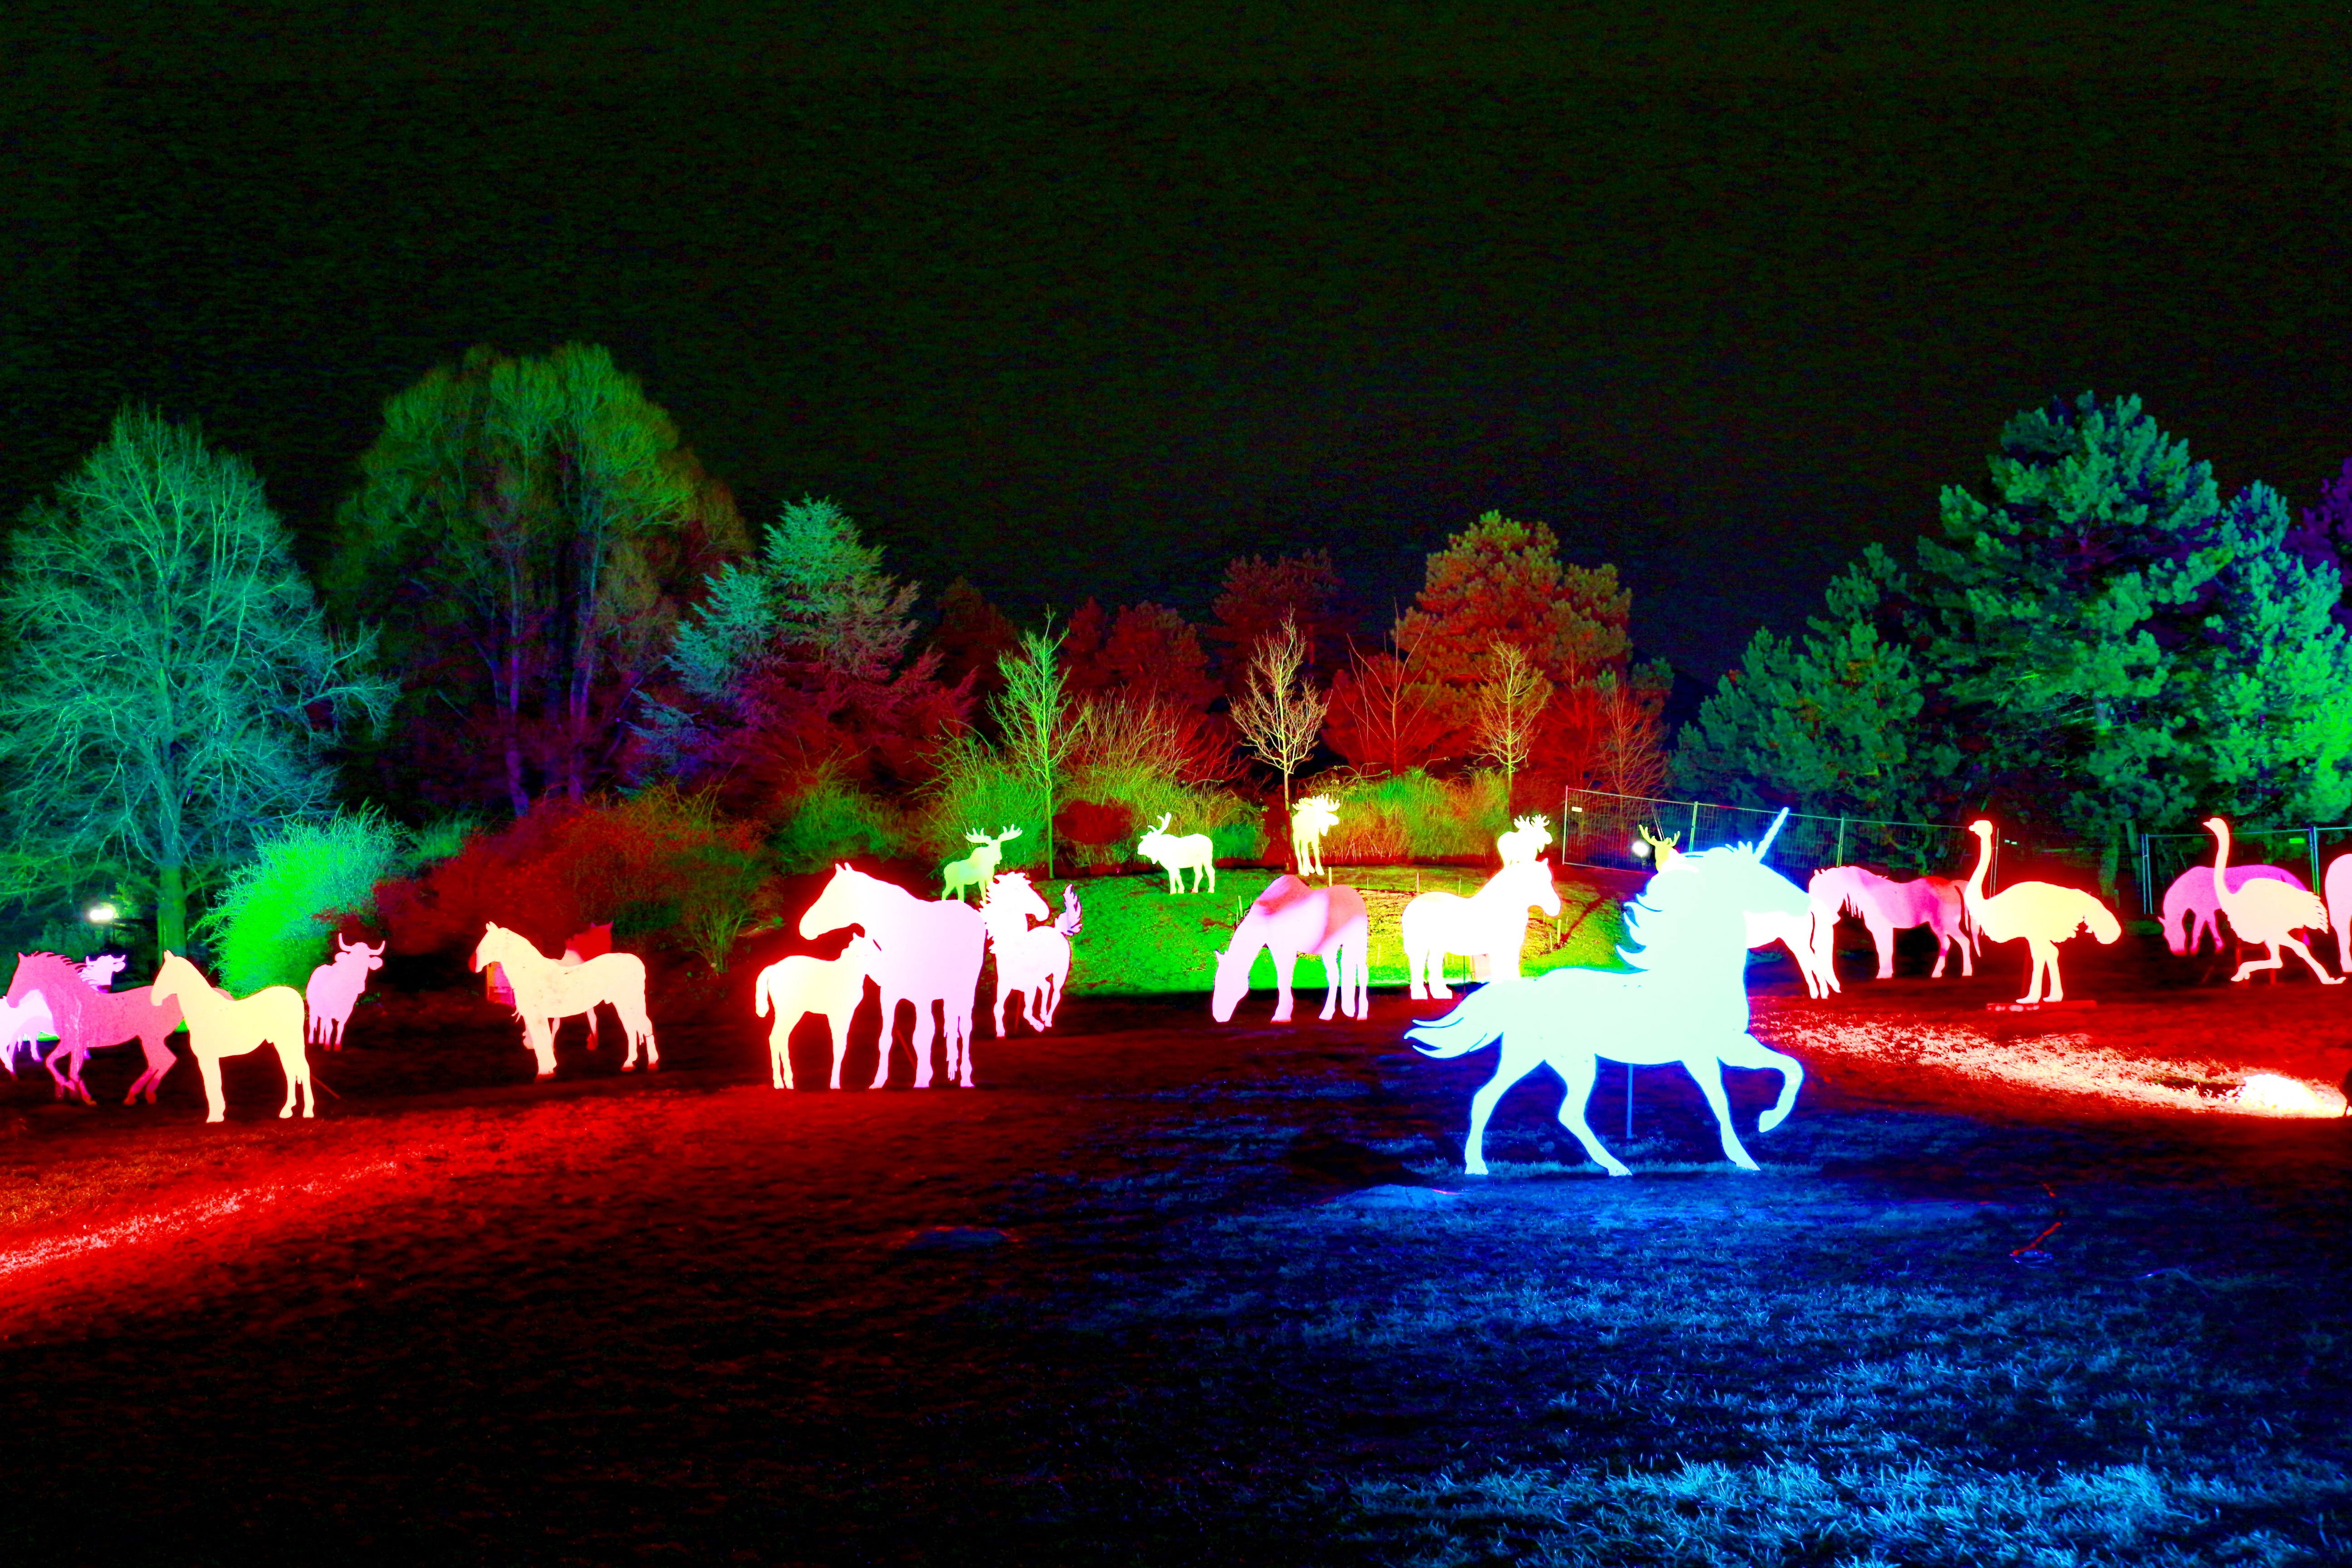
light, night, color, holiday, christmas, lighting, christmas decoration, night photograph, christmas lights, westphalia park, winter lights 2013